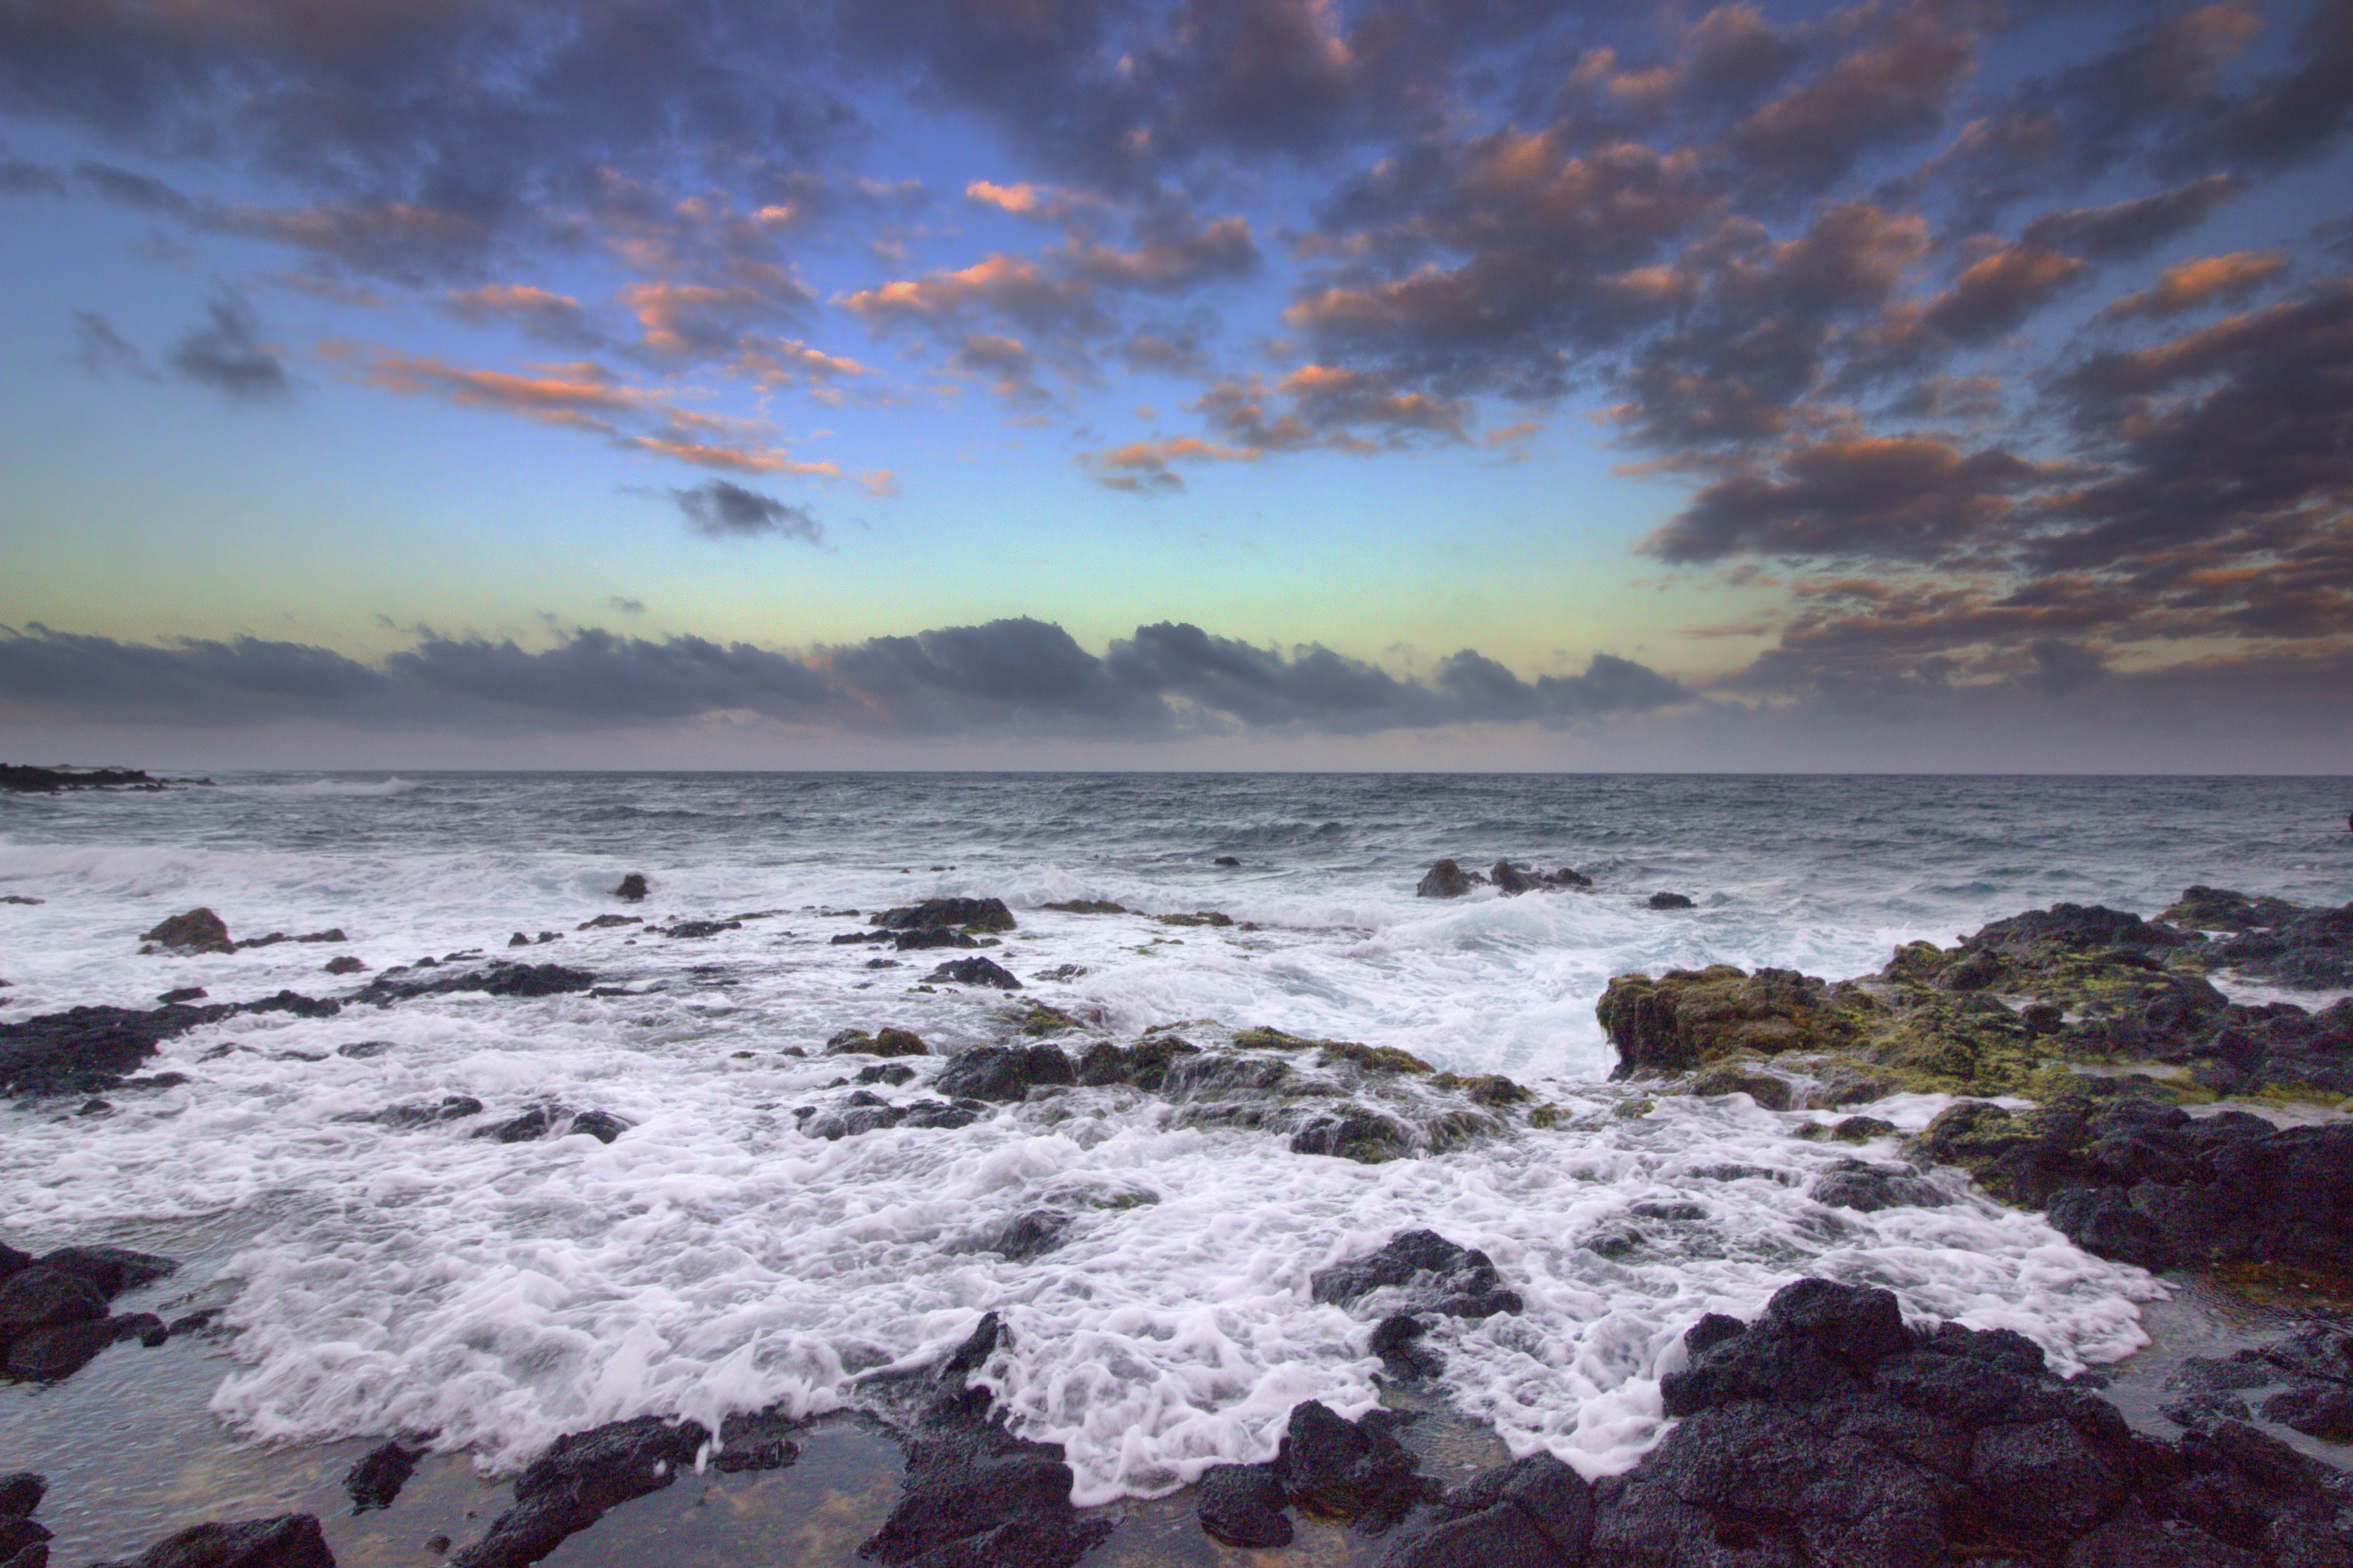
beach, sea, coast, rock, ocean, horizon, cloud, sky, sunrise, sunset, sunlight, morning, shore, wave, dawn, dusk, evening, weather, bay, hawaii, material, body of water, landscapes, meteorological phenomenon, wind wave